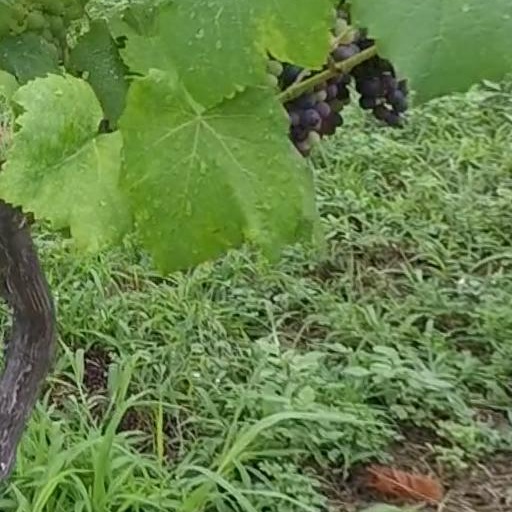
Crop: grape